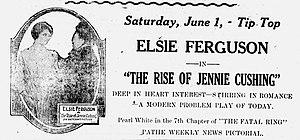
Les Étapes du bonheur est un film muet américain de Maurice Tourneur, sorti en 1917.